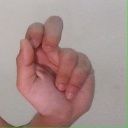
अक्षर: ढ